Transport in Póvoa de Varzim

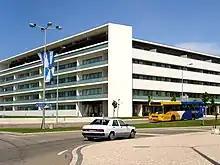
Line A bus leaving 25 de Abril Avenue during the Amorim Industry Area - Caxinas route.

Póvoa de Varzim' is served by a transportation network that employs maritime, aerial and terrestrial travel. The terrestrial access infrastructure is composed of national motorways (freeways), the national roads system, and light rail metro. These infrastructures and the airport, bus terminal, marina and harbour are daily used by commuters.